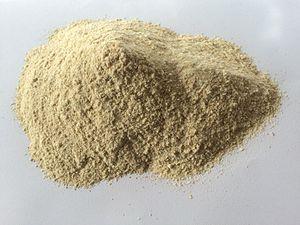
Le Timilia, ou grano marzuolo, appelé autrefois Tûmìnia Nigra, est un des 32 cultivars de blés durs siciliens antiques appartenant au groupe des blés tétraploïdes et possédant 28 chromosomes.